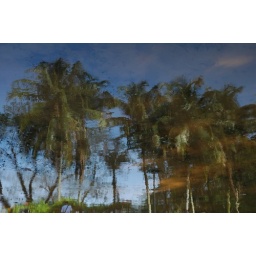
Reflection in murky lake water